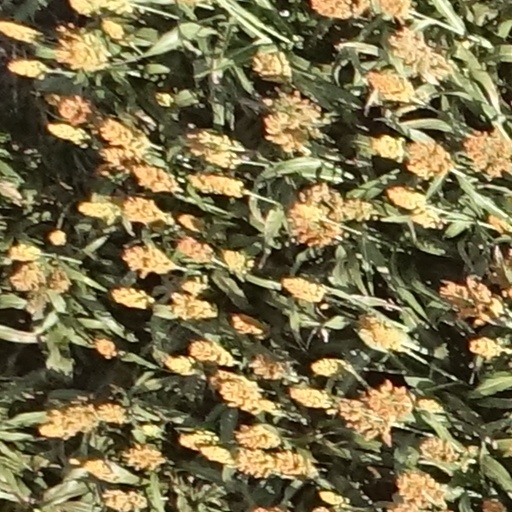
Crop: sorghum